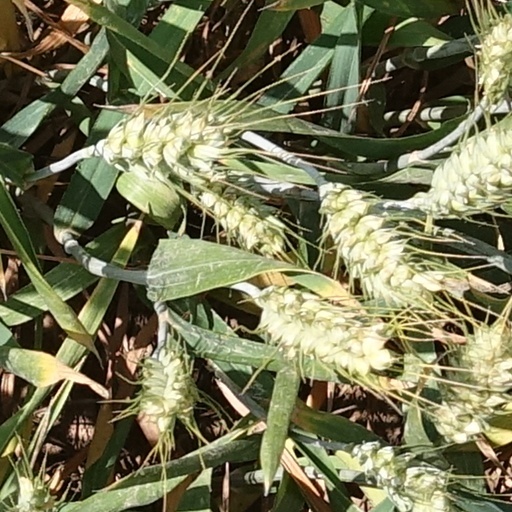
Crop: wheat